Louis H. Carpenter

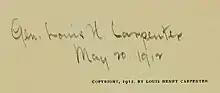
1912 signature of Gen. Louis H. Carpenter

On July 4, 1888, on the battlefield of Gettysburg, Carpenter was "court-martialed" for being absent without leave the previous day. He proved that his absence was due to the Secretary of War who, unmindful of Carpenter's duties as a former member of the Sixth U.S. Cavalry in the Civil War, had neglected to issue orders to Carpenter in time to allow him to reach Fairfield for their 5th annual veteran's reunion. Major Carpenter, then commanding officer of Fort Myer, was on duty with a contingent of soldiers at the bequest of William Crowninshield Endicott, the Secretary of War, for the 25th anniversary of the Battle of Gettysburg and its Blue & Gray reunions.